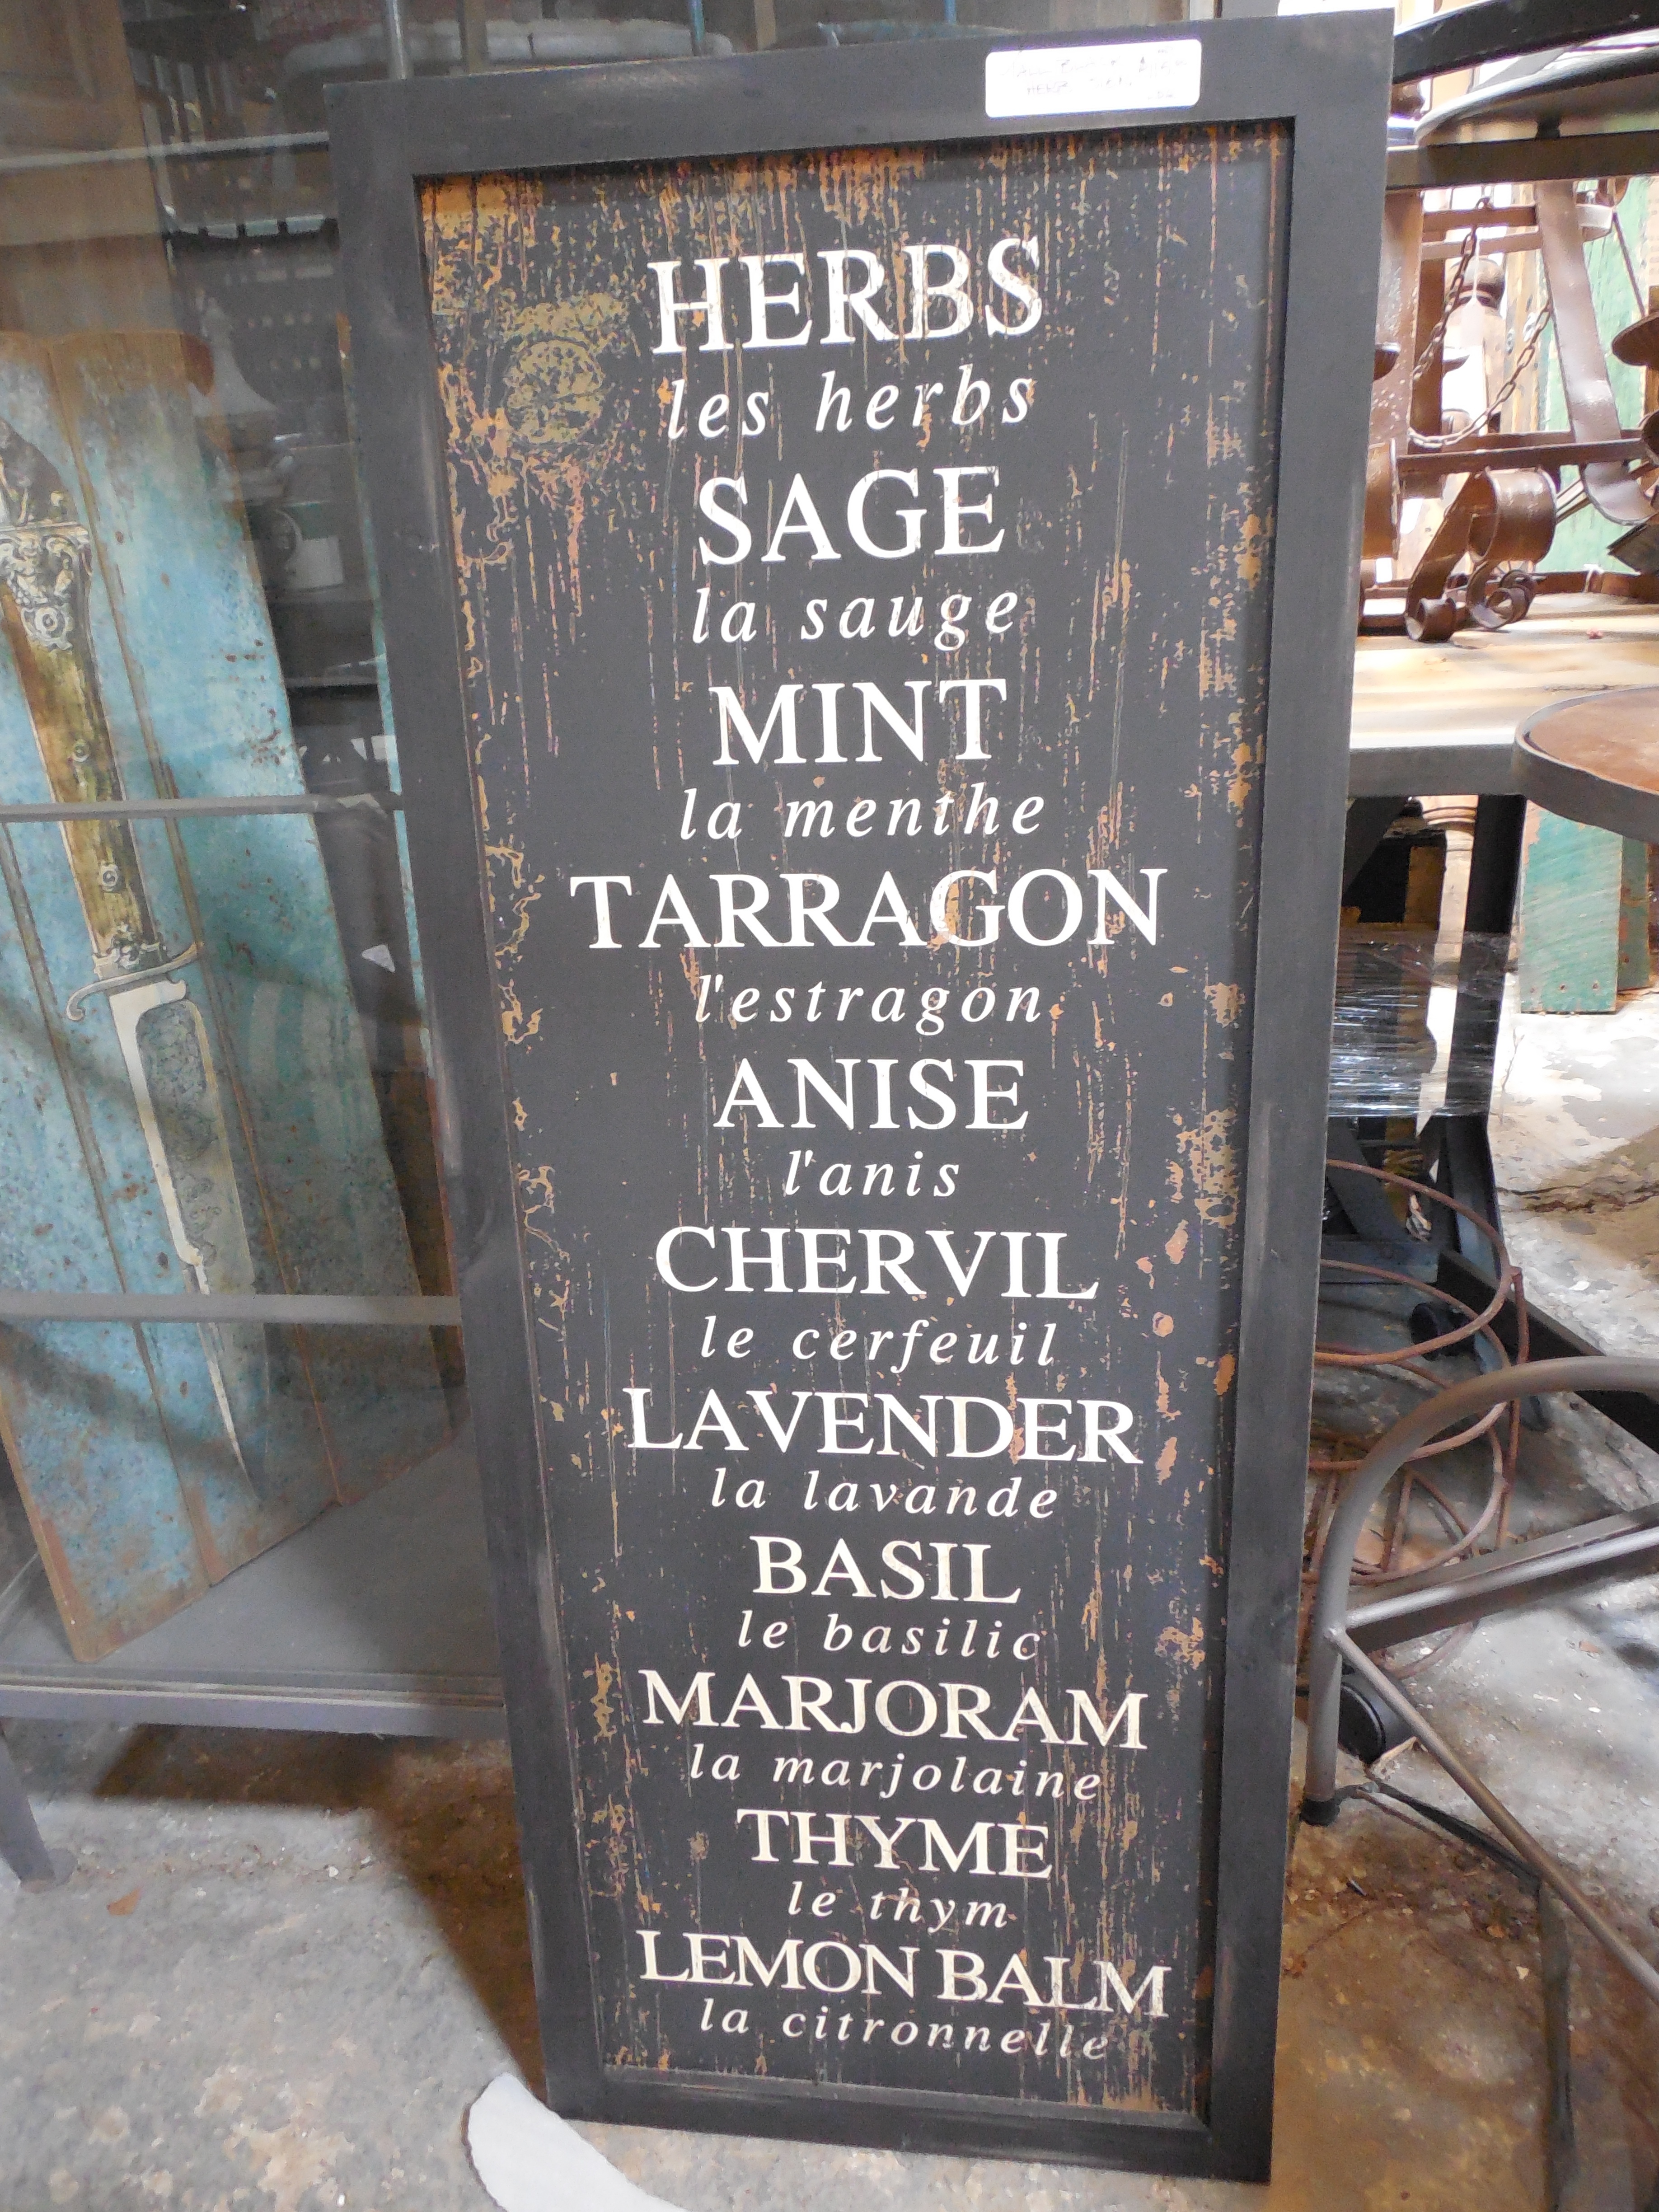
nature, plant, wood, sign, food, ingredient, symbol, natural, fresh, black, medicine, flora, health, emblem, eco, label, memorial, art, design, wooden, icon, herbs, medical, bio, herbal